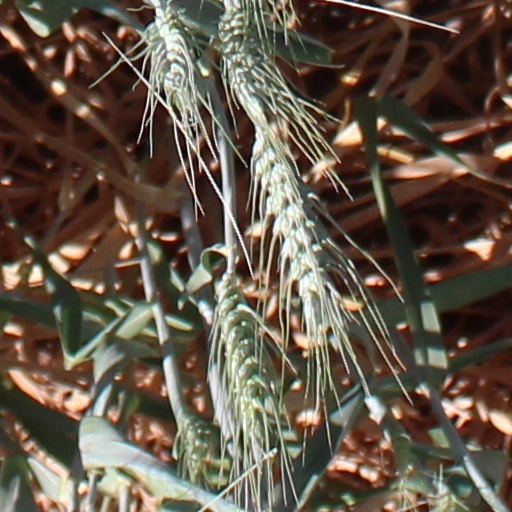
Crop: wheat